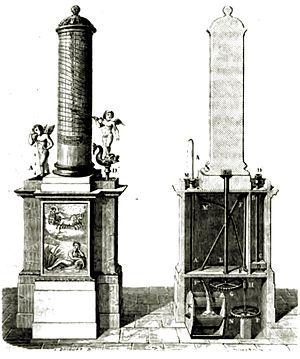
Fig. 16-17. — Clepsydre de Ctésibius restituée par Perrault. Coupe de la clepsydre de Ctésibius.